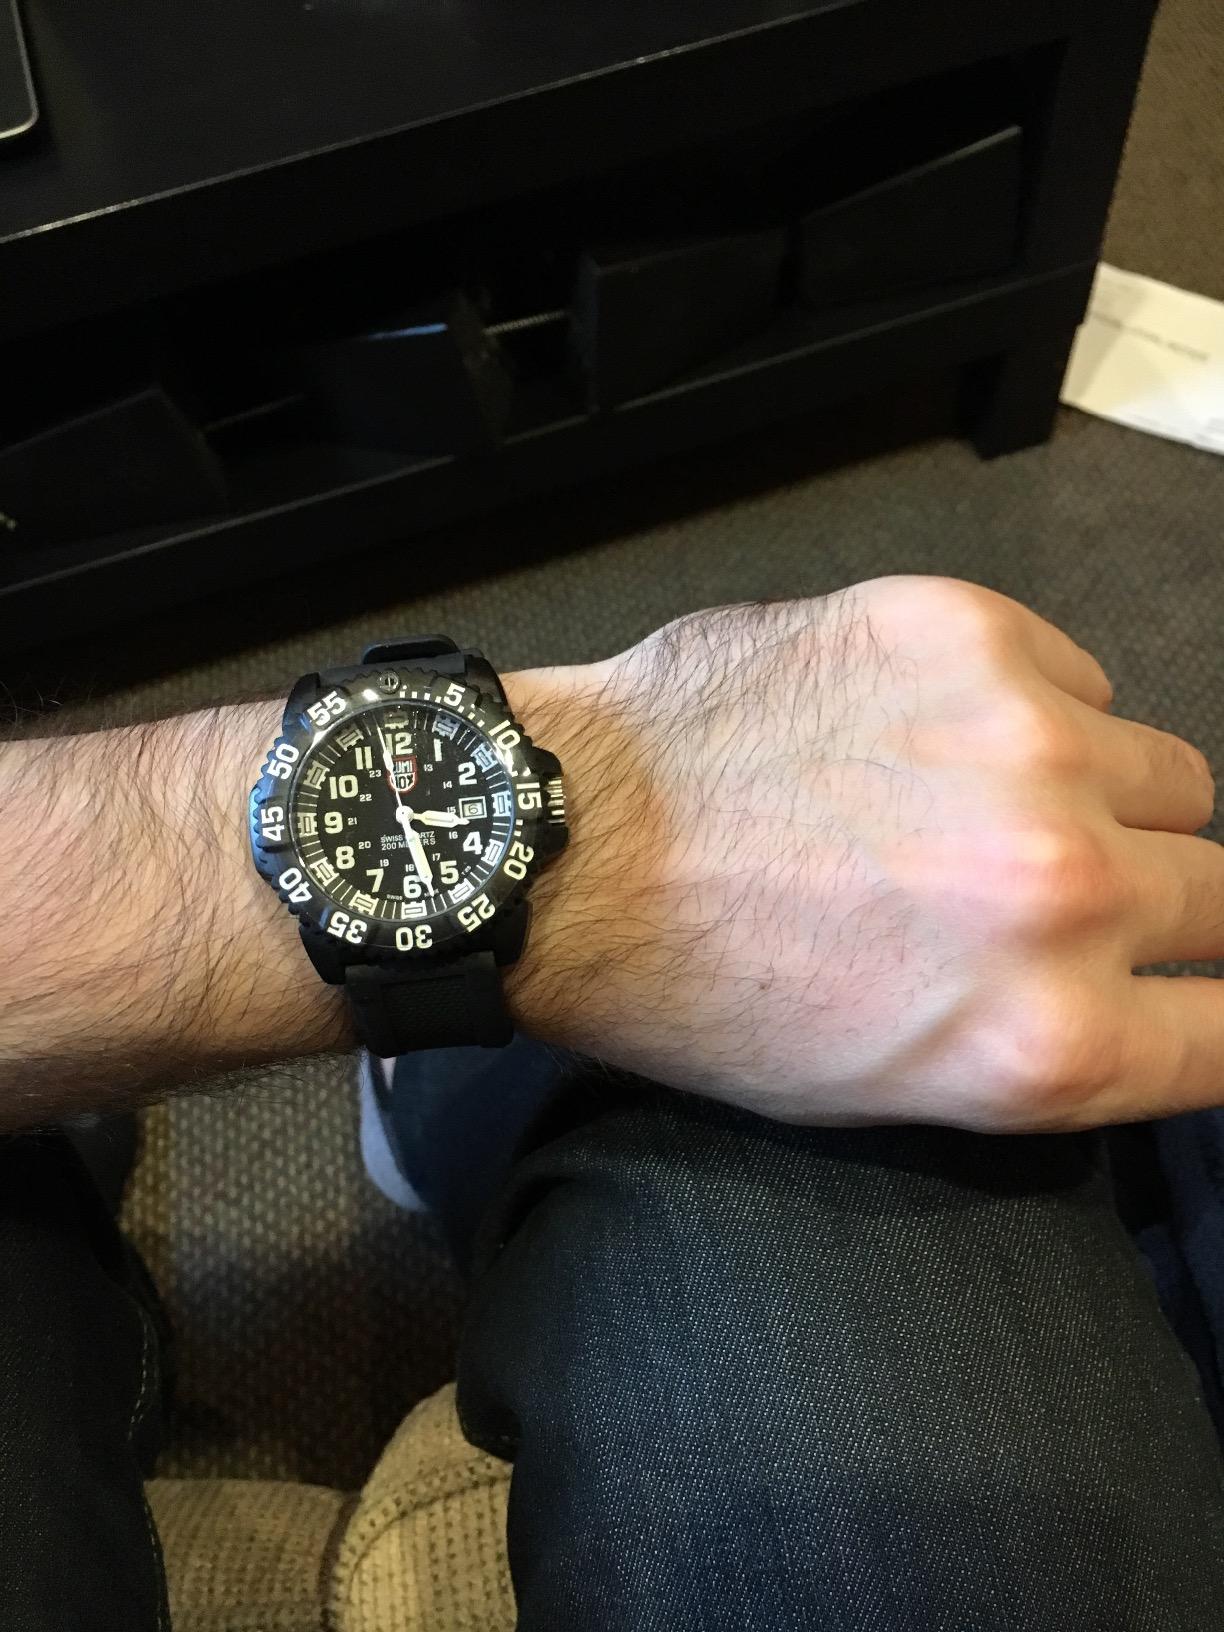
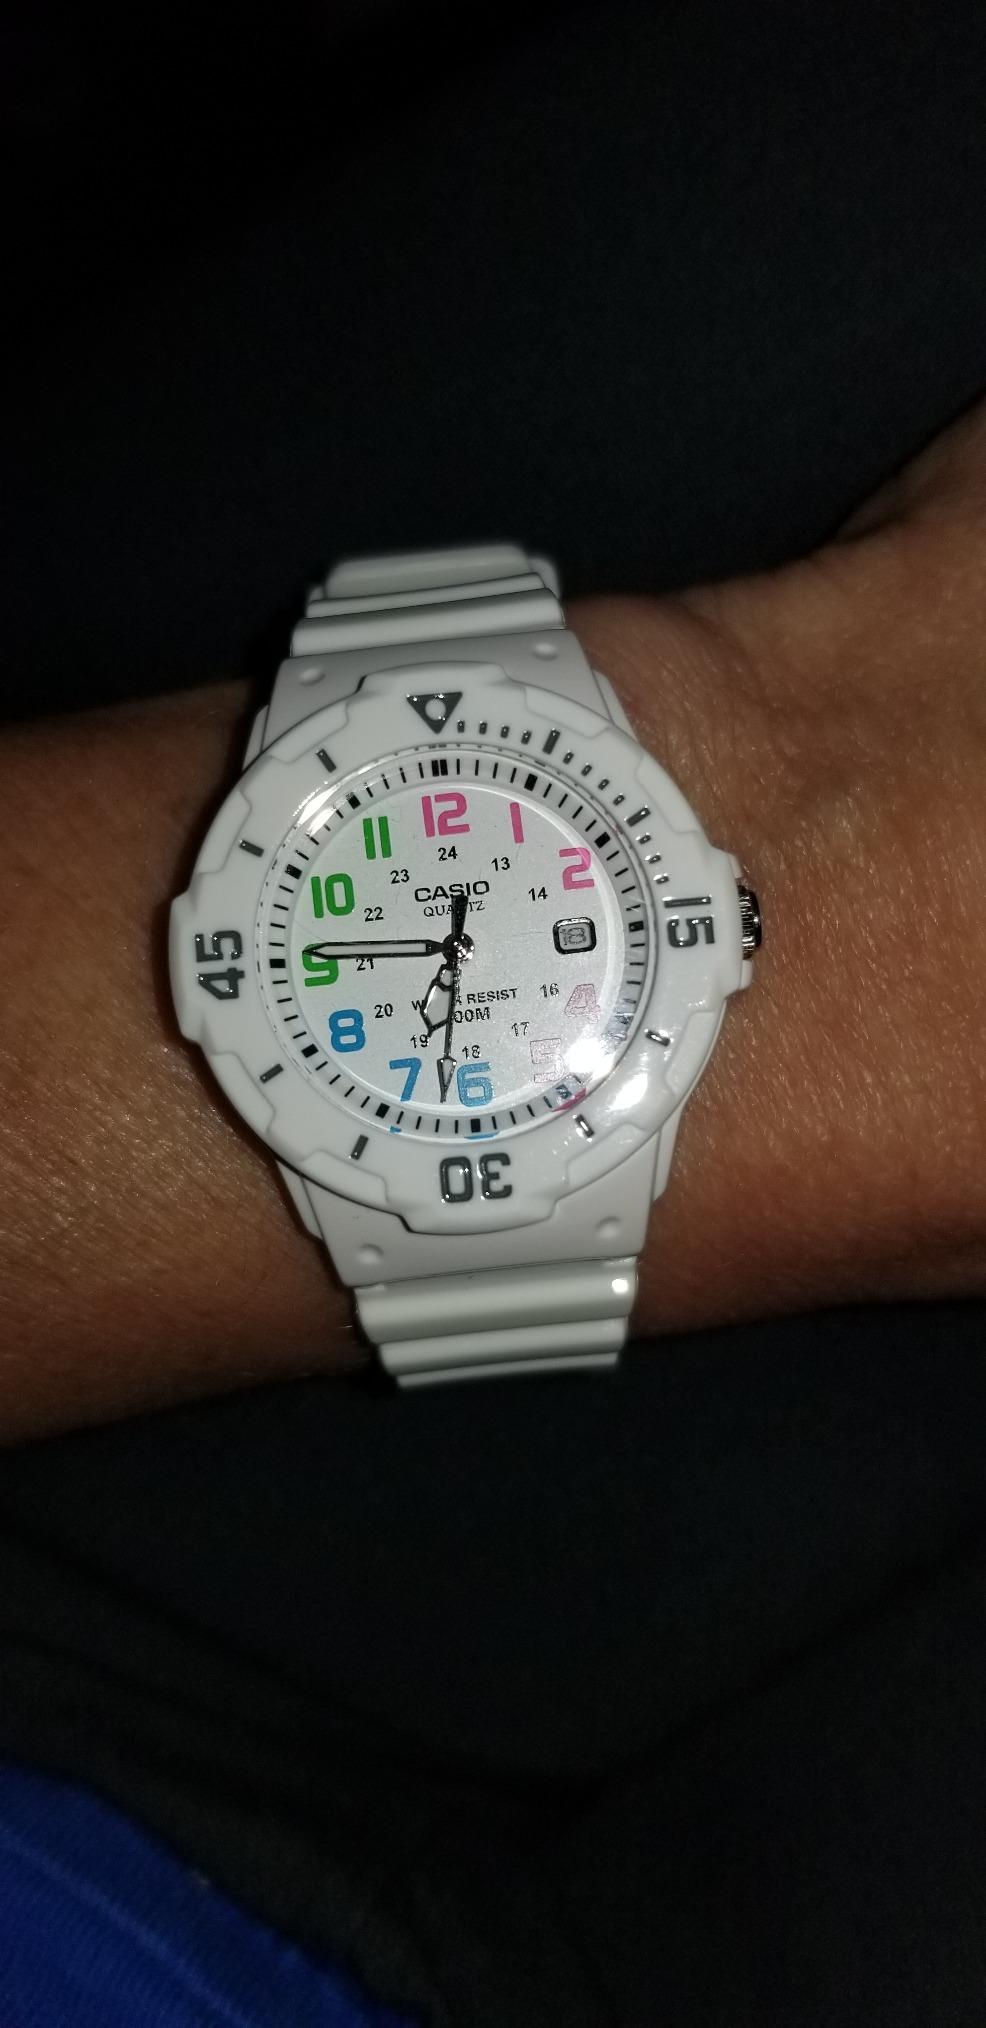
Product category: accessories_watch
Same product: no